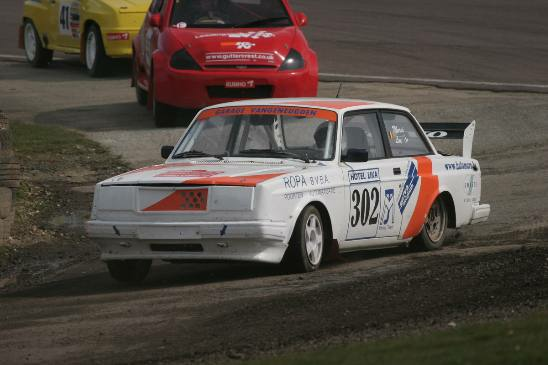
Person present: No